Restoration of the Everglades

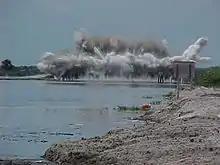
Structure 65B on the Kissimmee River is destroyed by the Corps of Engineers in 2000 to restore the natural flow of the river.

Arthur R. Marshall led the efforts to undo the damage. According to Douglas, Marshall was successful in portraying the Everglades from the Kissimmee Chain of Lakes to Florida Bay—including the atmosphere, climate, and limestone—as a single organism. Rather than remaining the preserve of conservation organizations, the cause of restoring the Everglades became a priority for politicians. Douglas observed, "Marshall accomplished the extraordinary magic of taking the Everglades out of the bleeding-hearts category forever". At the insistent urging of Marshall, newly elected Governor Bob Graham announced the formation of the "Save Our Everglades" campaign in 1983, and in 1985 Graham lifted the first shovel of backfill for a portion of the C-38 canal. Within a year the area was covered with water returning to its original state. Graham declared that by the year 2000, the Everglades would resemble its predrainage state as much as possible. The Kissimmee River Restoration Project was approved by Congress in the Water Resources Development Act of 1992. The project was estimated to cost $578 million to convert only of the canal; the cost was designed to be divided between the state of Florida and the U.S. government, with the state being responsible for purchasing land to be restored. A project manager for the Army Corps of Engineers explained in 2002, "What we're doing on this scale is going to be taken to a larger scale when we do the restoration of the Everglades". The entire project was originally estimated to be completed by 2011, but was completed in July 2021. In all, about of the Kissimmee River was restored, plus 20,000 acres of wetlands.